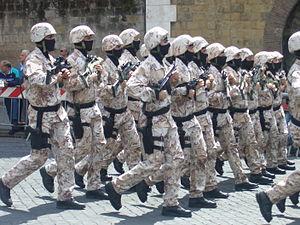
Le Gruppo di Intervento Speciale est une unité d'élite des carabiniers italiens, spécialisée dans les opérations de contre-terrorisme et de libération d'otages.